Italian Peruvians

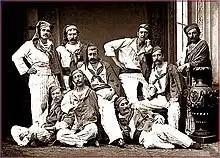
Italian immigrants in Peru in the 19th century

In addition to mercantile activities, the Italians later also dealt with the cultivation of grapes for the production of wine. In 1905, 83% of wine production was attributable to wineries founded and managed by Italians. In this context, some varieties of grapes imported from Italy were introduced in Peru. Other Italians devoted themselves to the cultivation of cotton.